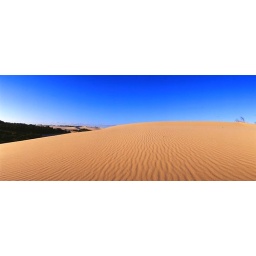
nice patterns in the sand dunes around stockton beach